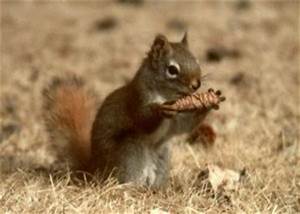
Label: scoiattolo